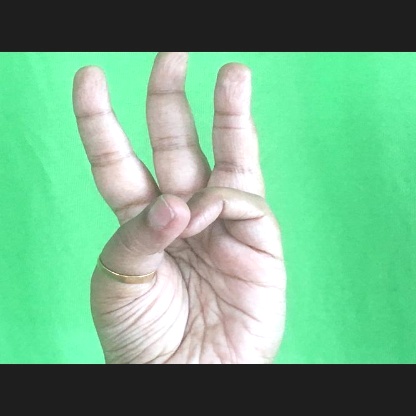
Mudra: Trishulam